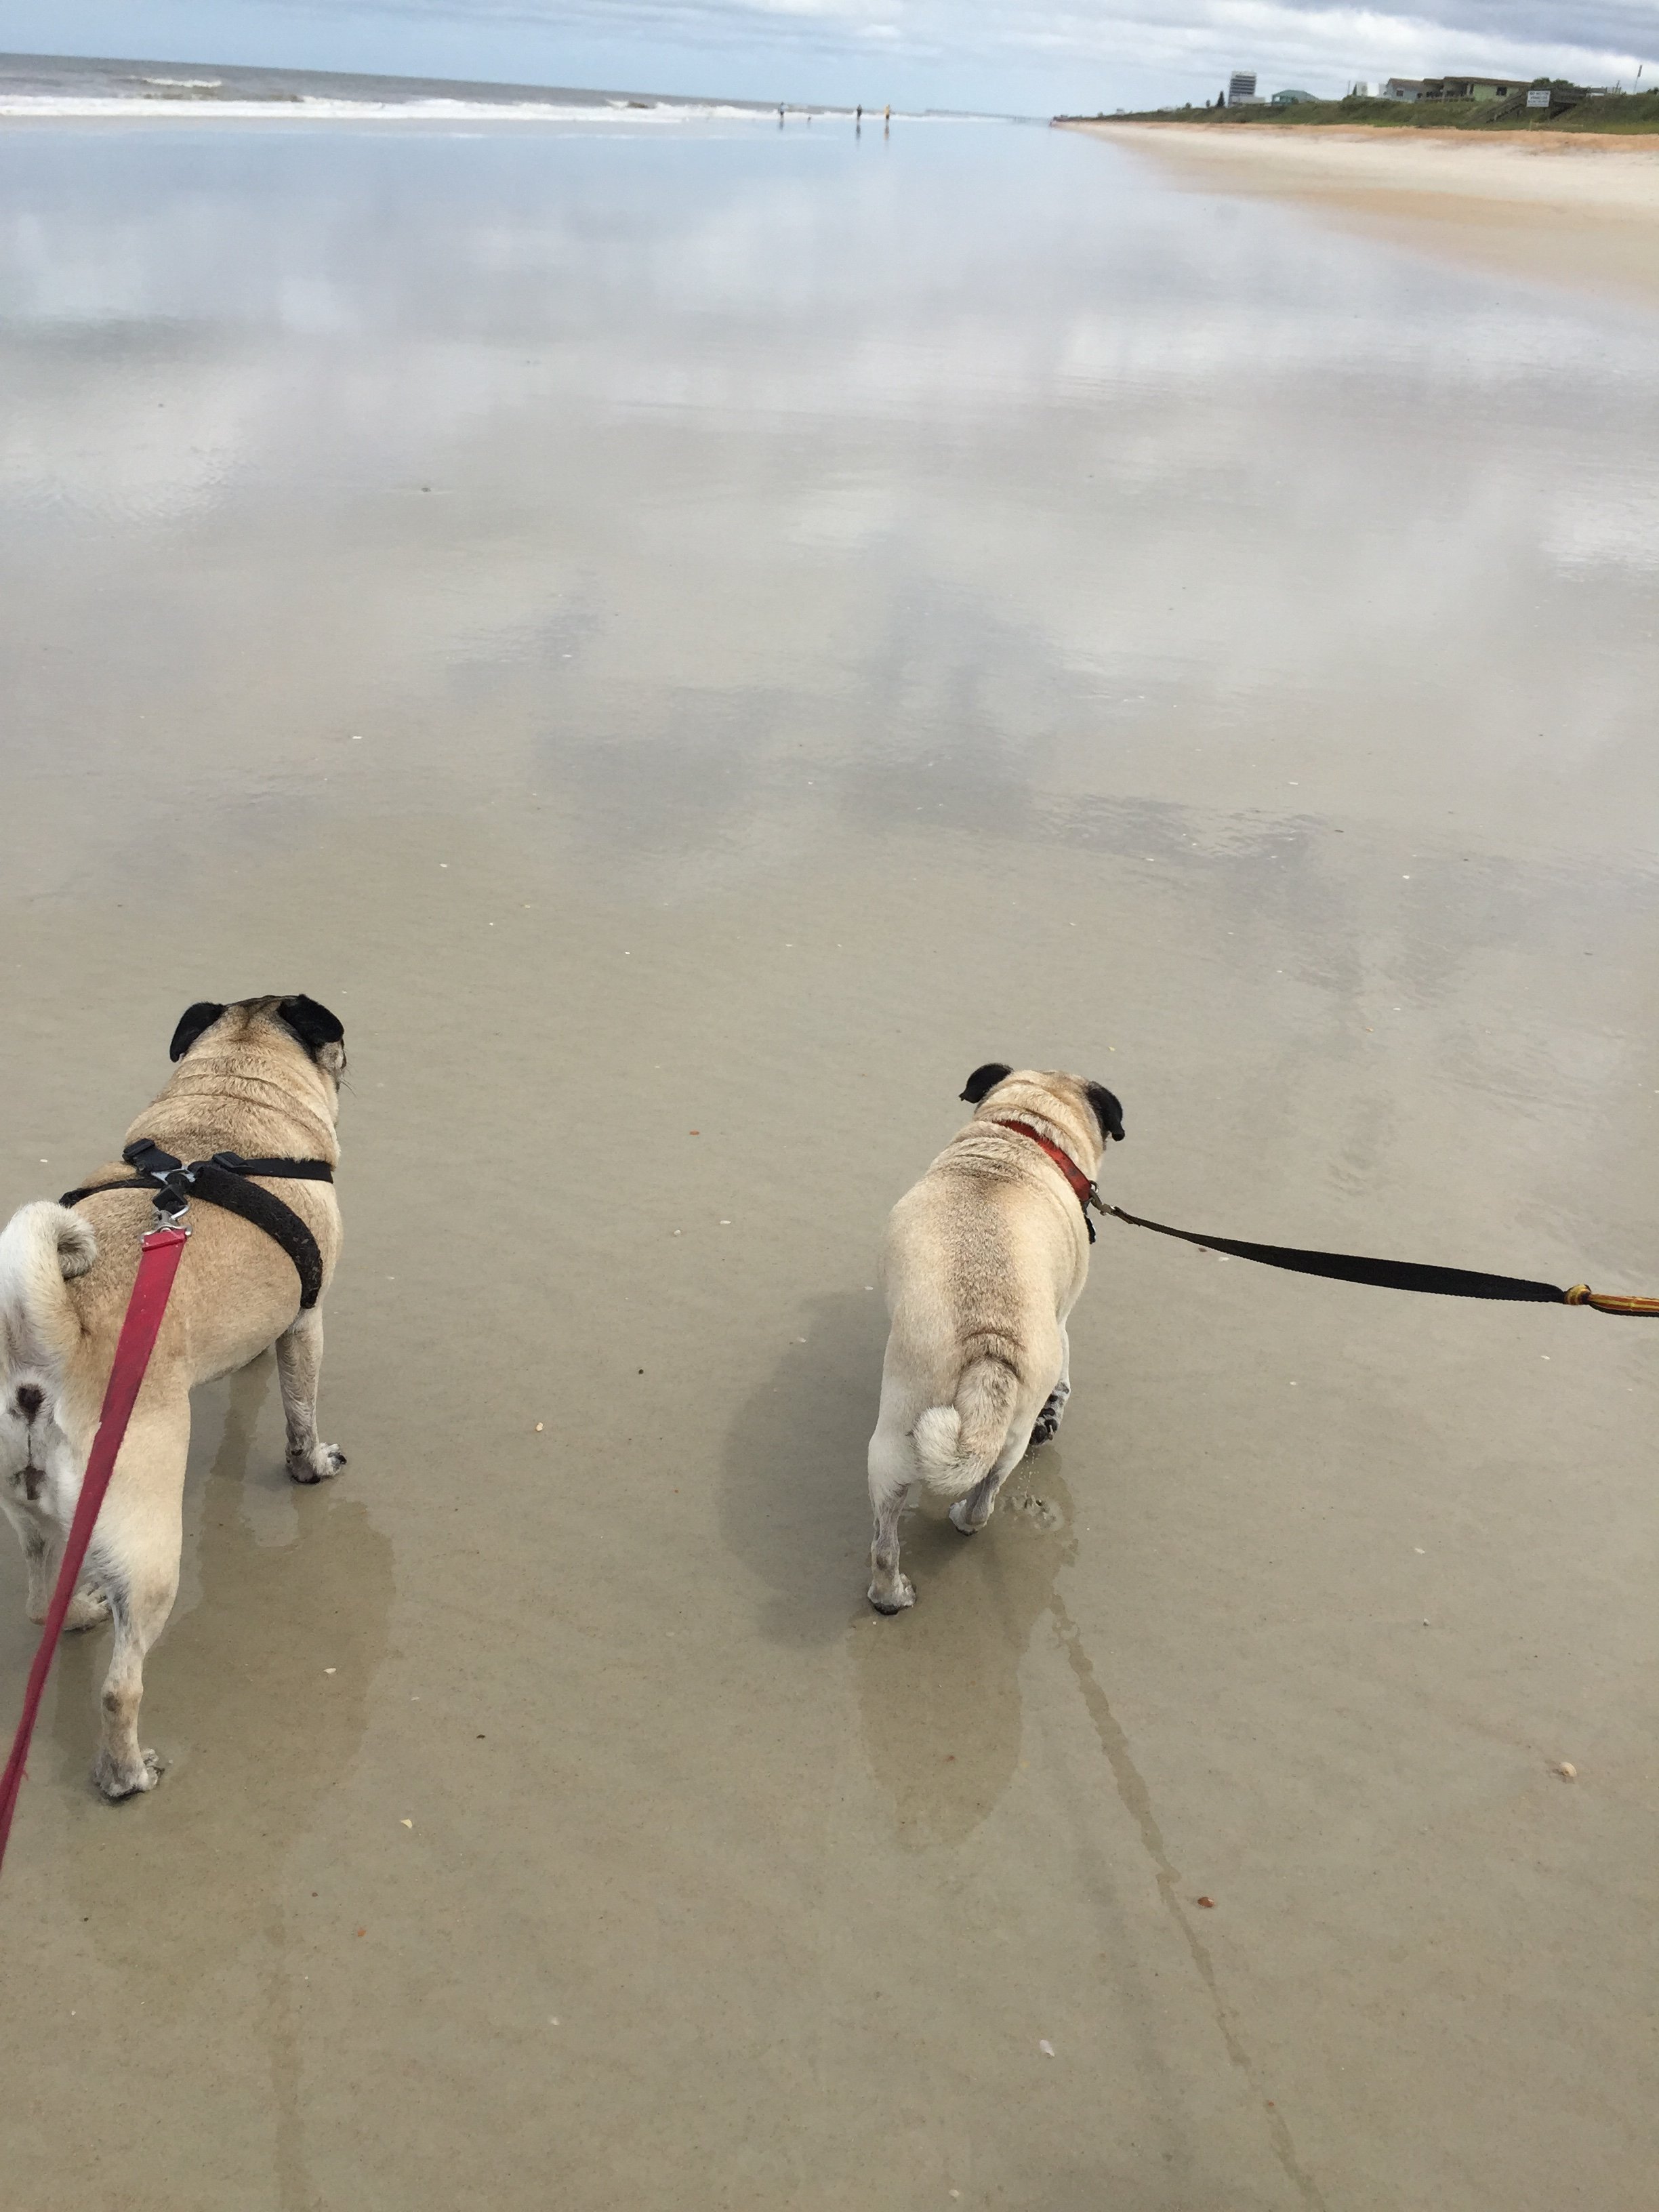
beach, dog, mammal, dog like mammal